Kenny Scharf

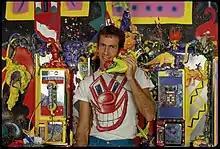
Scharf in 1985

In 1994, Scharf opened The Scharf Shop in South Beach, Florida. The boutique, which sold merchandise decorated with his art, was managed by his wife Tereza.